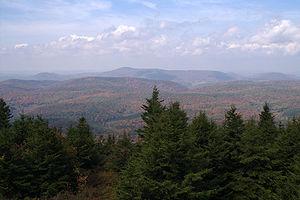
Notes américaines, en anglais American Notes for General Circulation, est le récit par Charles Dickens de son voyage en Amérique du Nord, avec son épouse, au cours de l'année 1842. Publié par Chapman & Hall dès octobre, avec des illustrations de Marcus Stone, ce petit ouvrage est en majeure partie fondé sur les lettres envoyées à John Forster tout au long du séjour. Les Dickens avaient quitté Liverpool le 3 janvier et étaient revenus le 7 juin, les cinq mois s'étant passés à visiter les grandes villes des États-Unis et, pendant un mois, celles du Canada, où ils avaient partout reçu un accueil triomphal de la part des autorités, des sommités littéraires et du public.
Les monts Allegheny — informellement, les Alleghenies — sont une partie de la vaste chaîne des Appalaches dans l'Est de l'Amérique du Nord. Elle a une orientation nord-est sud-ouest et s'étend sur plus de 600 km depuis le centre-nord de la Pennsylvanie, à travers l'Ouest du Maryland et l'Est de la Virginie-Occidentale, jusqu'au sud-ouest de la Virginie. La chaîne fait environ 150 km de large. Spruce Knob est son point le plus élevé, culminant à 1 482 m.